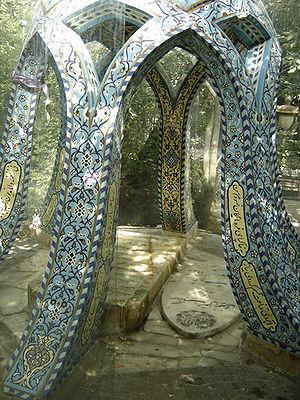
L'Art iranien regroupe la production artistique de l'Iran et l'ancienne Perse. Cela inclut de nombreuses disciplines comme la poésie, l'architecture, la mosaïque, la miniature persane, le tissage, la poterie, la calligraphie, les travaux du métal et de la pierre.